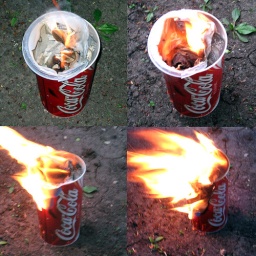
at dinner, the boys and i put stuff in a cup and burned it on the quad.